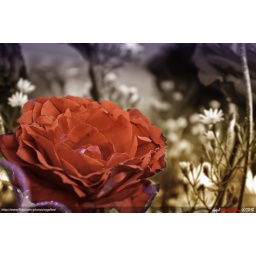
arrived early in church today and saw the bouquet of roses on the pulpit. Couldn't help but take a picture.